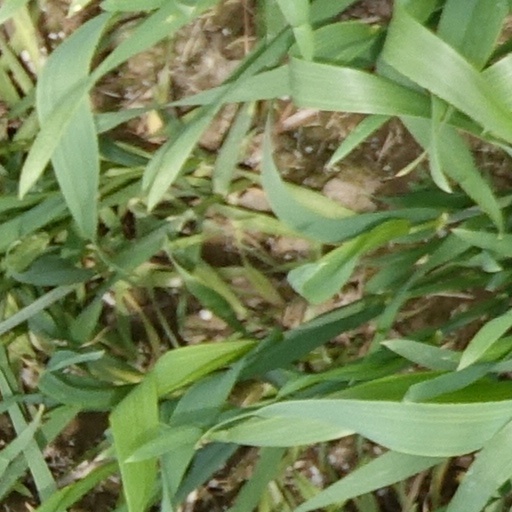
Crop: wheat